FC Zirka Kropyvnytskyi

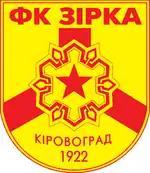
Emblem 2008–11

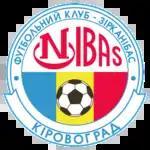
Emblem Zirka NIBAS

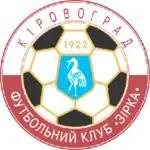
Emblem before 2008

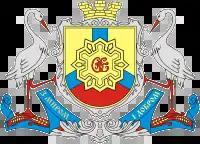
Great coat of arms of Kropyvnytskyi

Current club's crest (logo) was adopted in 2012. In 2016 as part of decommunisation process, the club changed its city's name and year of establishment claiming its heritage of the previously existing team of British factory "Elvorti".